Big Bang Comics

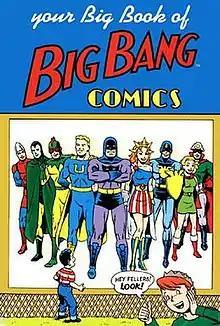
Cover of the first series trade paperback.

Big Bang Comics is an American comic book anthology series, designed to be an homage to Golden Age and Silver Age comics. Most stories in "Big Bang Comics" take place either on "Earth-A" during the 1960s, or on "Earth-B" during the 1940s, featuring characters such as Ultiman, Thunder Girl, and Dr. Weird.